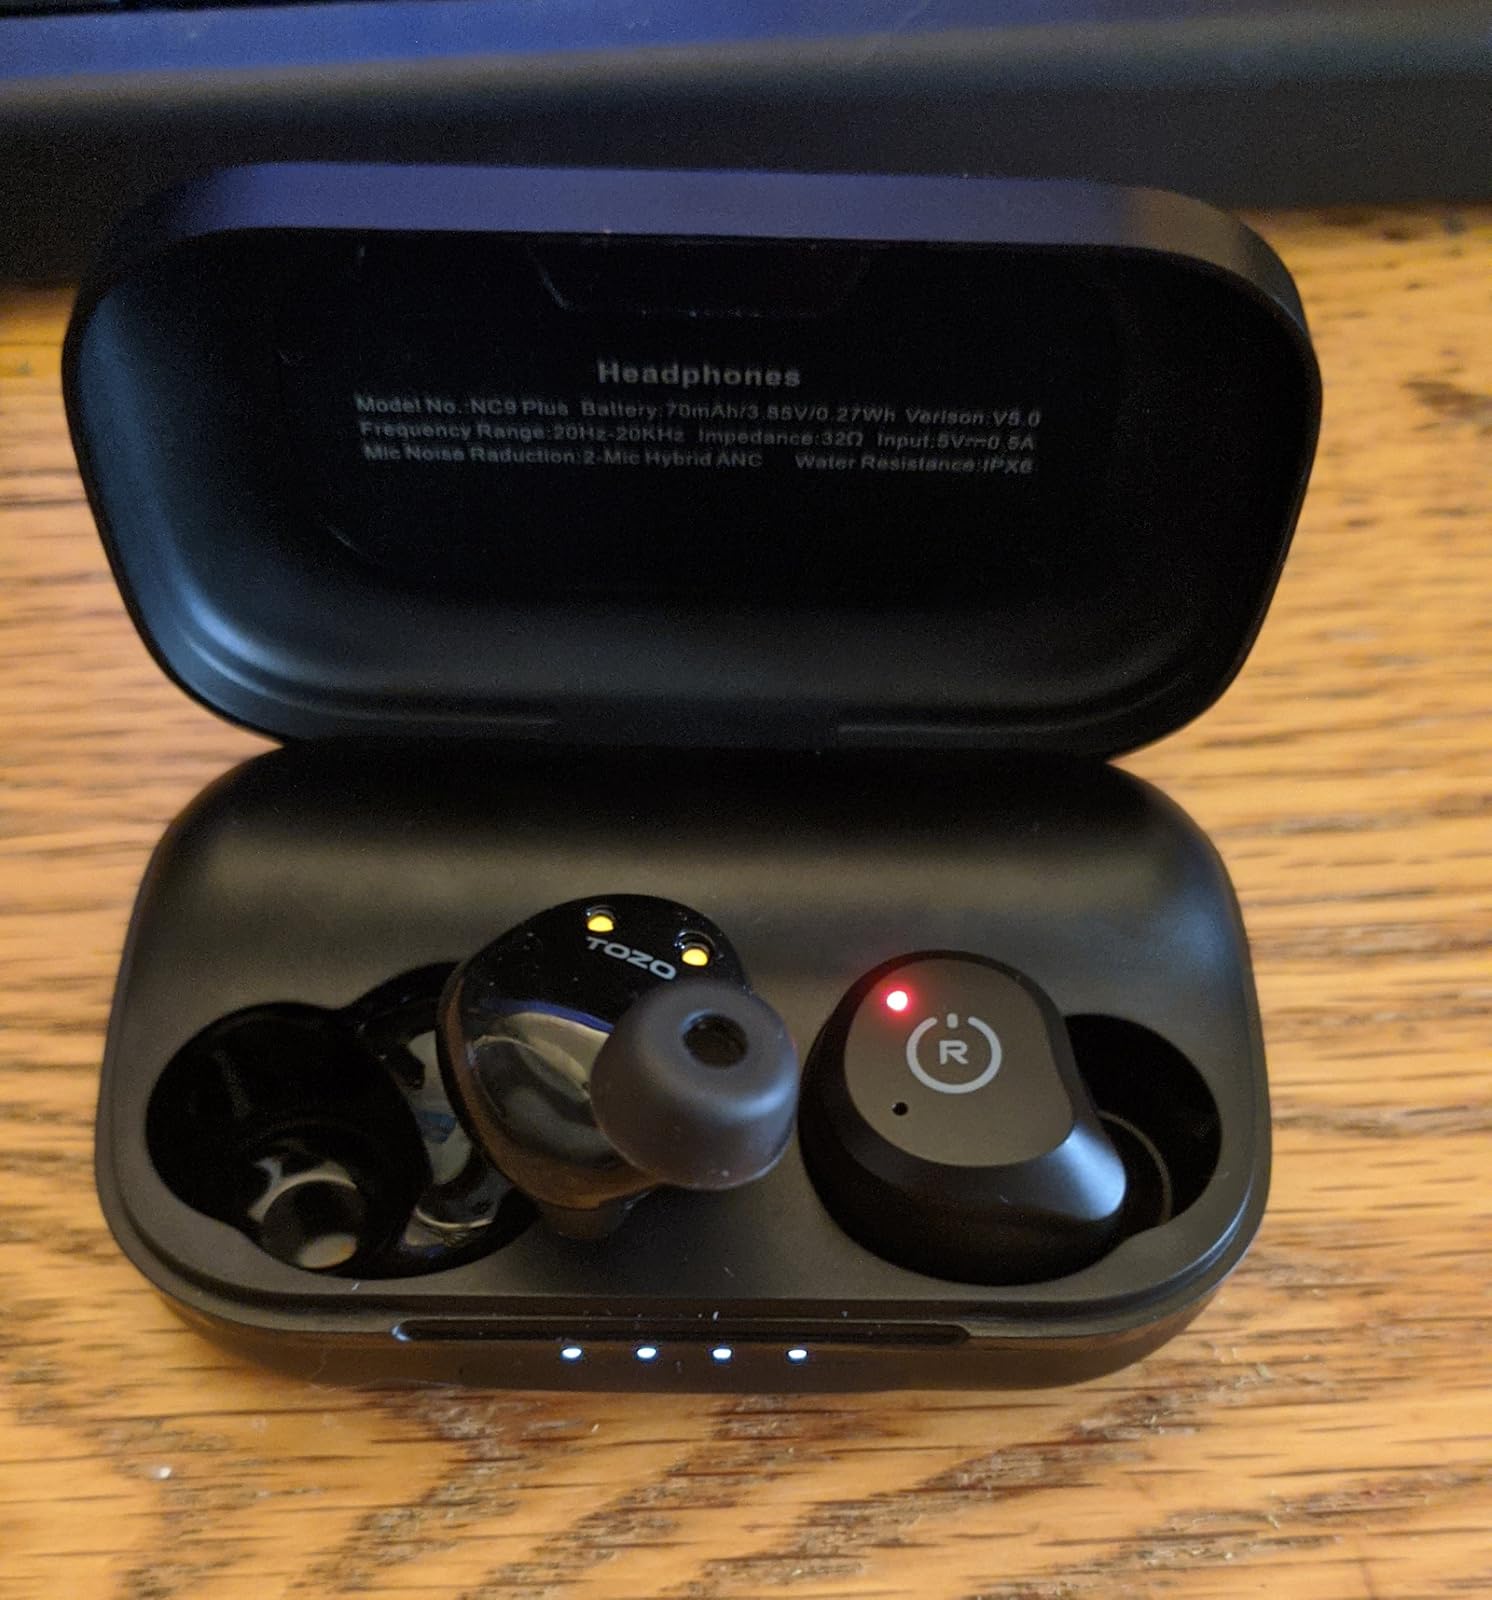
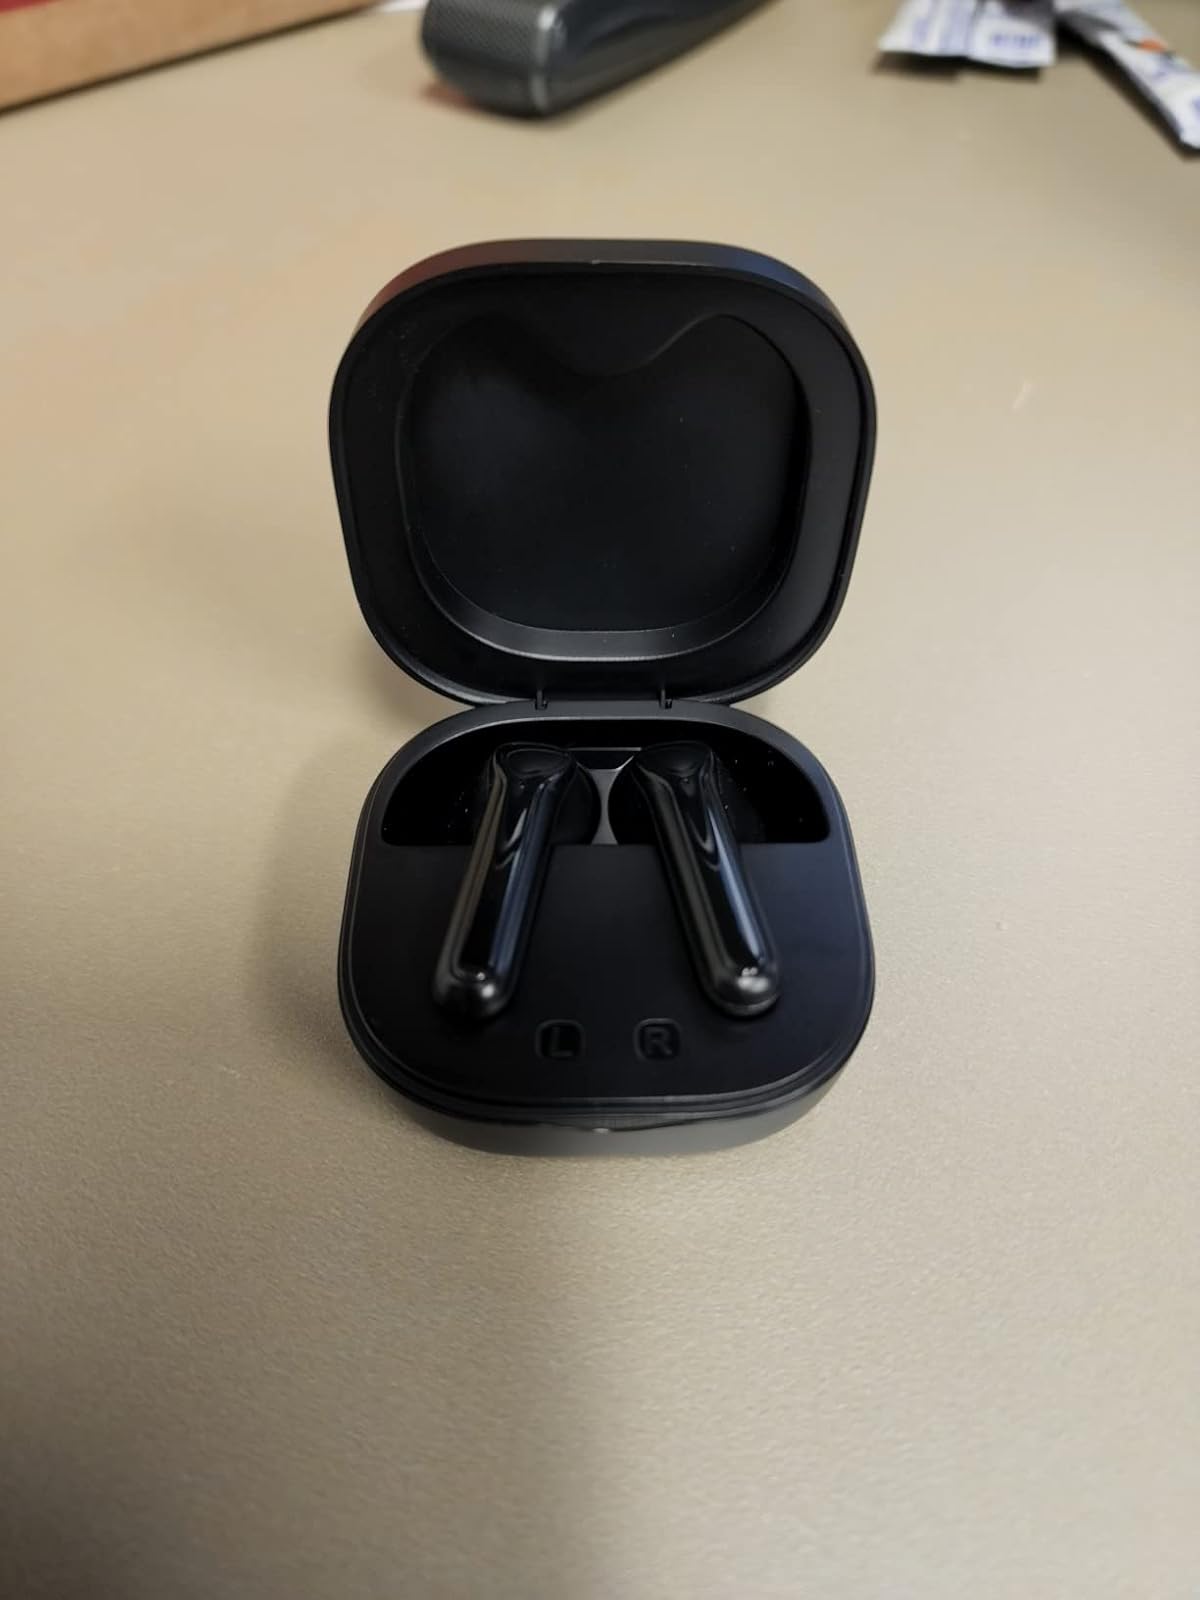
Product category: earbuds
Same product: no